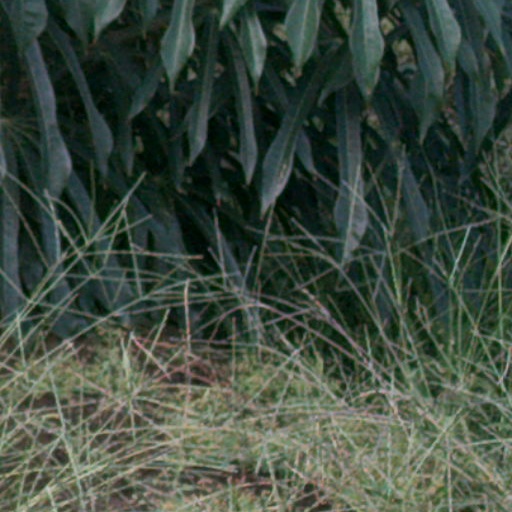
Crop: cassava